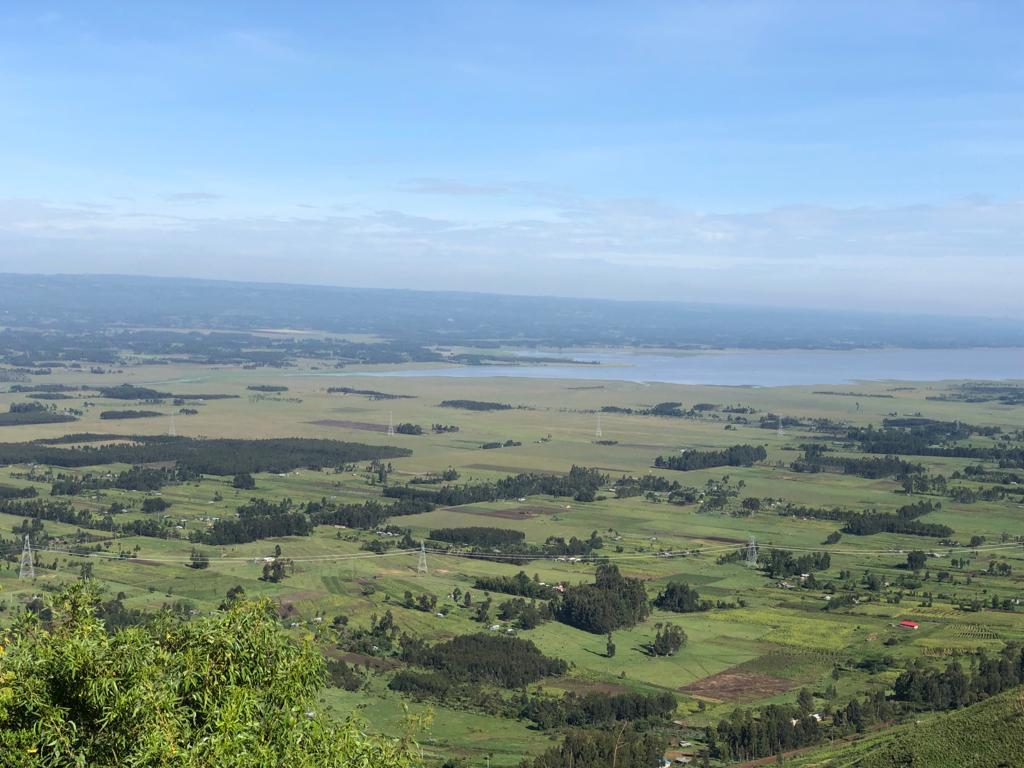
Vifungashio maalumu vya rangi ya kahawia vinavyotumika kutunzia mbengu yenye maandishi tofauti kama vile: maharage, mahindi, taji pamoja na faida.